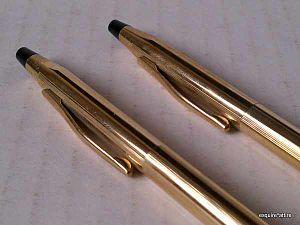
A. T. Cross est une entreprise américaine fondée en 1846, produisant des instruments d'écriture, carnets, accessoires et lunettes de soleil. Ses instruments d'écriture et carnets sont fabriqués sous la marque Cross tandis que ses lunettes de soleil sont produites sous la marque Costa and Native. En 2013 elle devient une filiale d'Essilor.